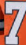
Number: 7